Peter Hearne

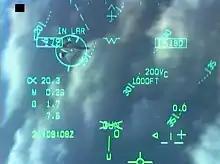
Head-up display on an F-18

He joined BOAC in 1949 and BEA in 1954, where he worked as an aerodynamicist.